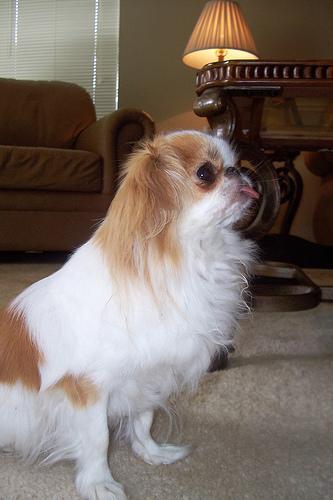
japanese chin